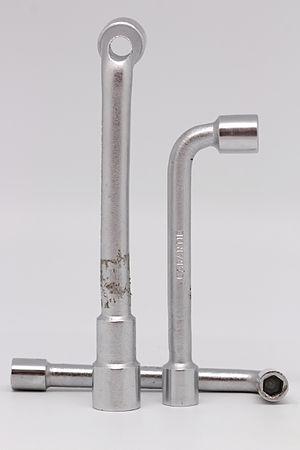
Clés à pipe
Une clé ou clef ou clé de serrage est un outil à main destiné à appliquer un moment mécanique dans le but d’entraîner un mouvement de rotation a un objet. Généralement en métal, une clé sert à assembler, serrer et desserrer les vis, les boulons, et les écrous.